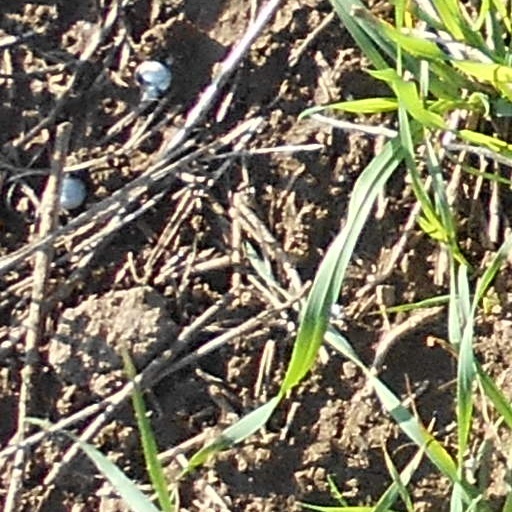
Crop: wheat